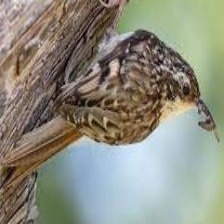
Species: BROWN CREPPER
Scientific name: CERTHIA AMERICANA